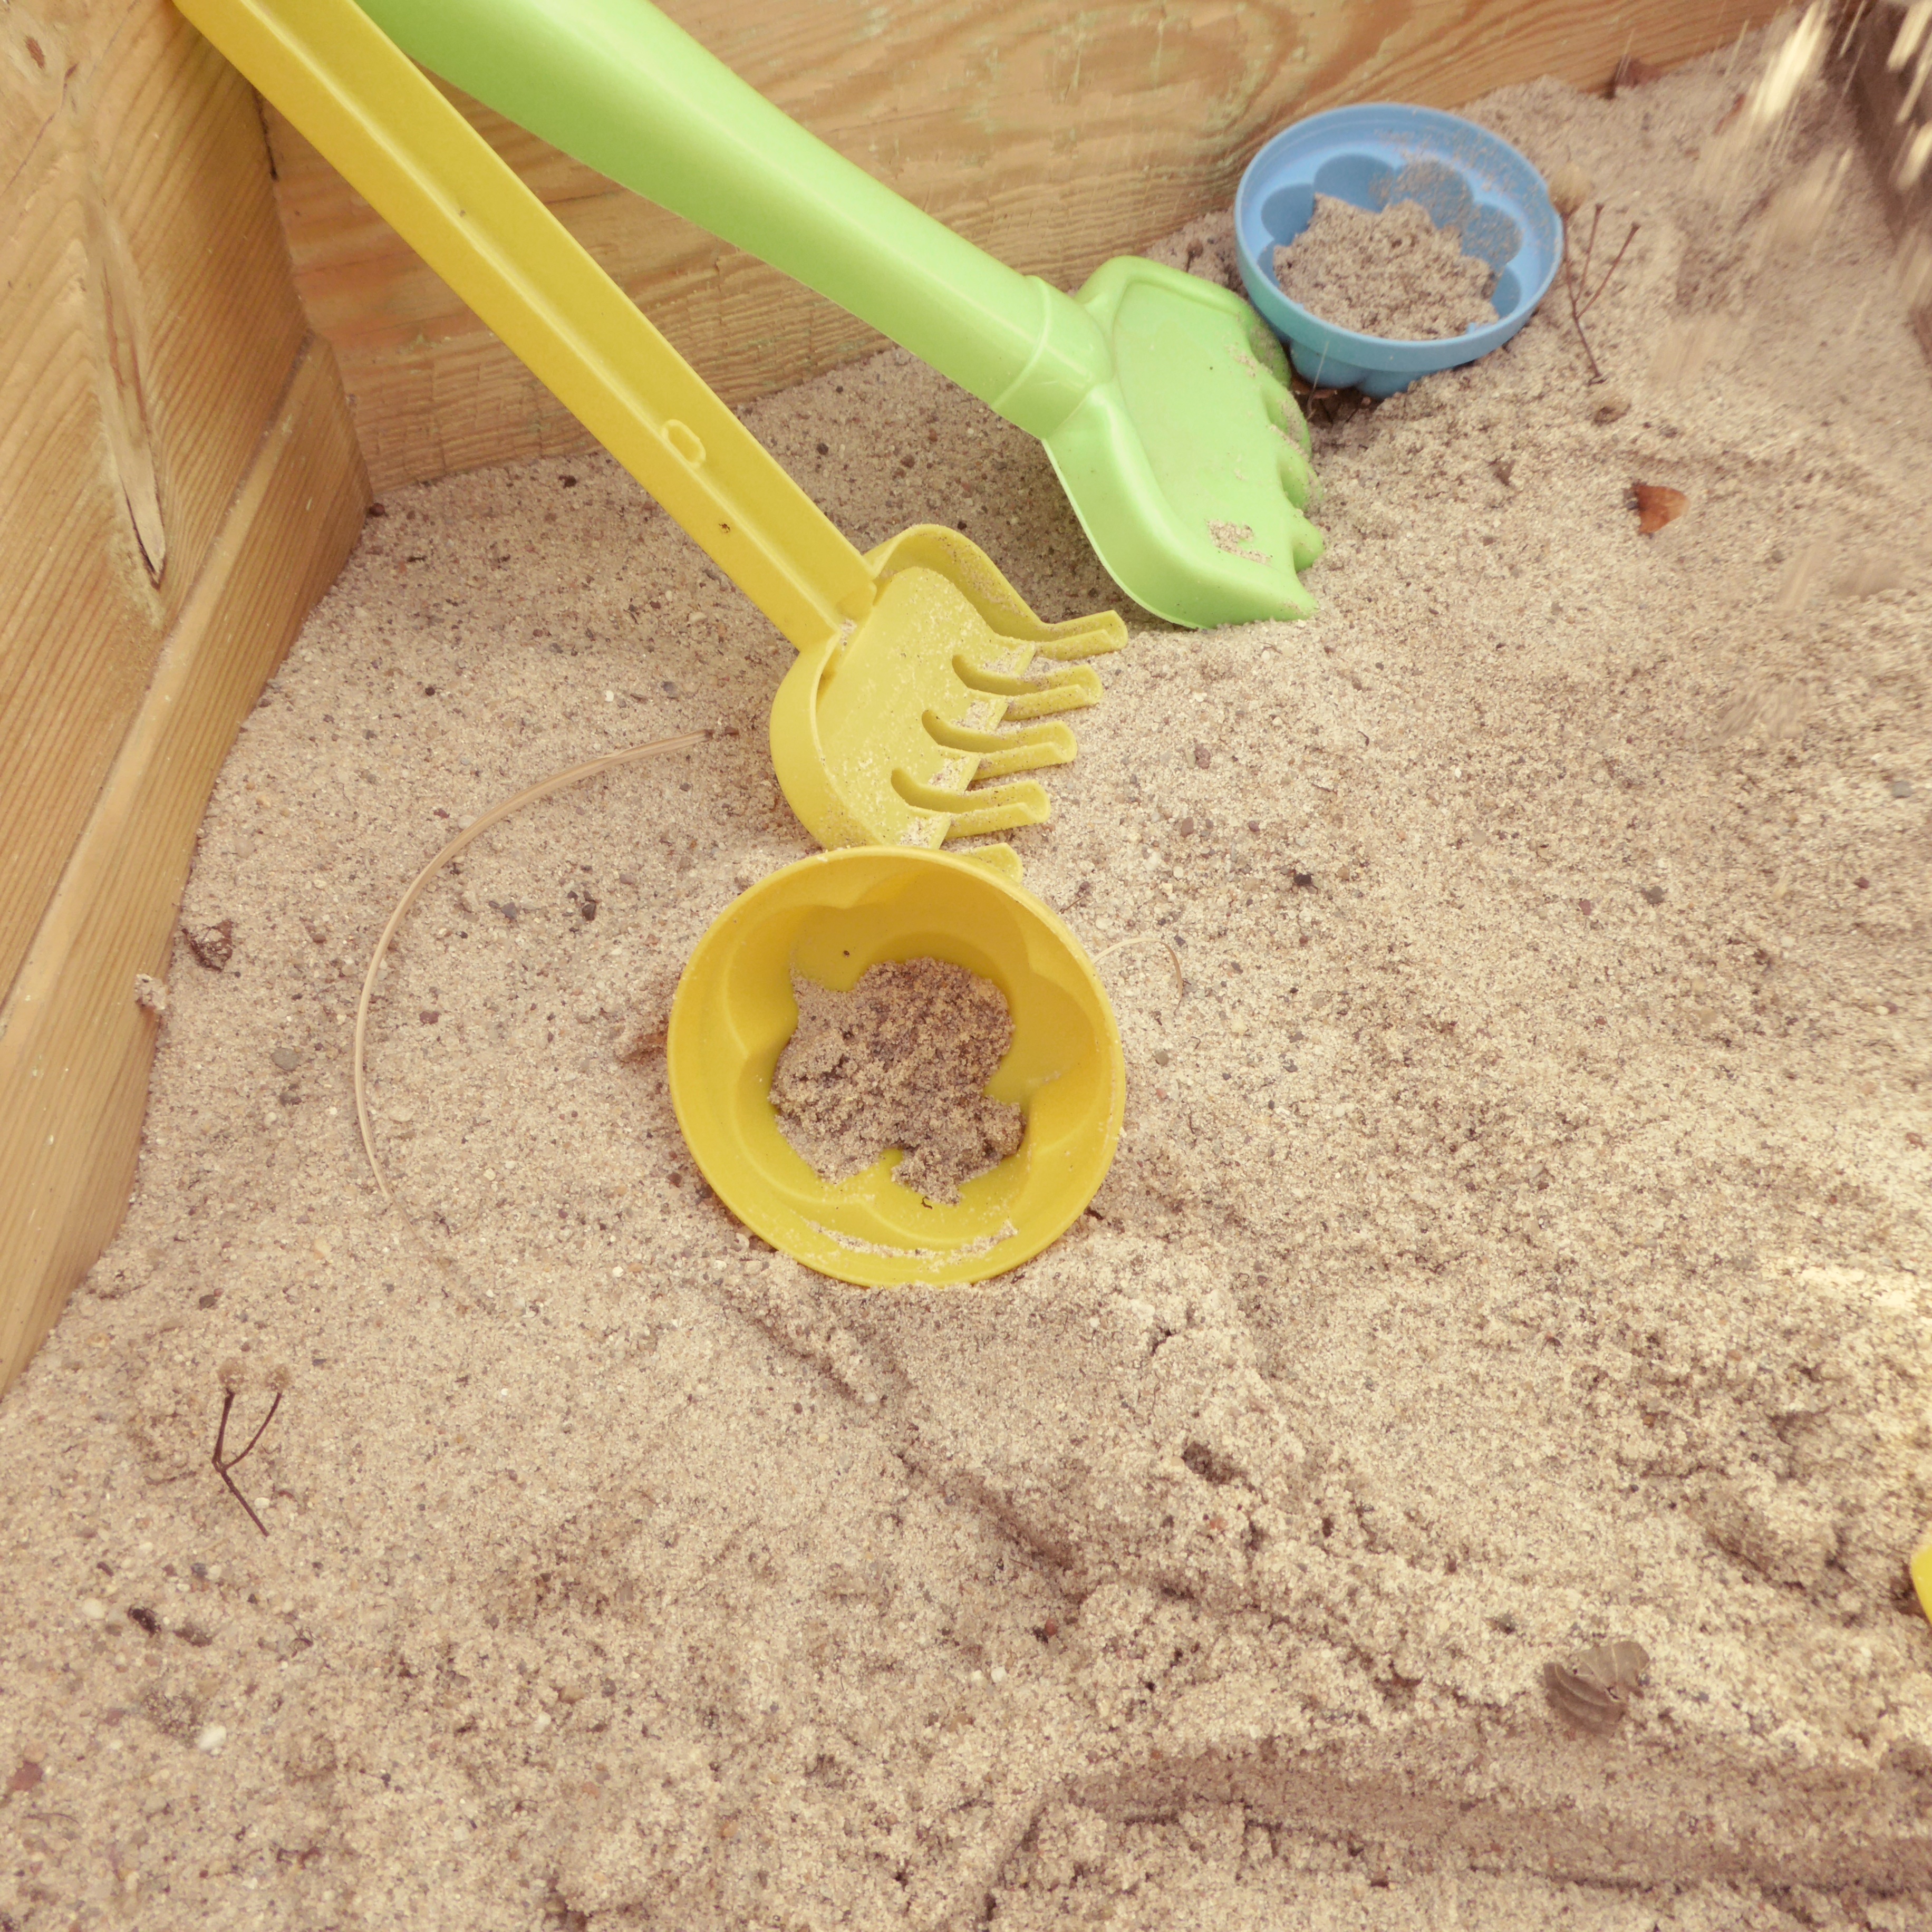
sand, play, floor, produce, soil, yellow, toys, computing, flooring, sand pit, grass family, moulds